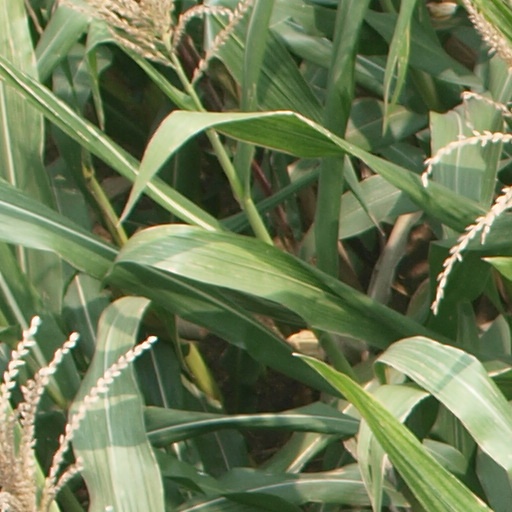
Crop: maize; corn